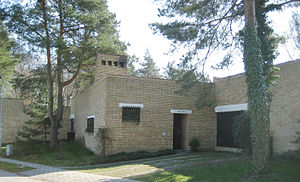
Romerhusene
Romerhus.
Romerhusene, oprindeligt navngivet Kingohusene, er en klynge-/rækkehusbebyggelse i Helsingør. Bebyggelsen er bygget i årene 1957-61 og består af 60 vinkelbyggede huse med stort set samme kvadratiske grundplan, dog er en del spejlvendte, ligesom enkelte har en anden rumplacering på grund af en alternativ anbringelse af garage/carport.